Trsat

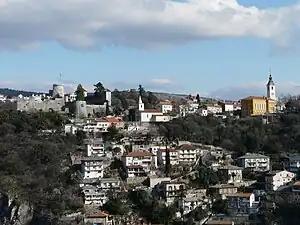
View of Trsat from WSW, from Rijeka mountain area.

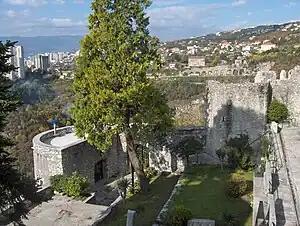
View of Rijeka from Trsat Castle

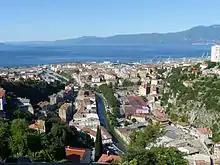
Rijeka as seen from Trsat Castle

Trsat is part of the city of Rijeka, Croatia, with a historic castle or fortress in a strategic location and several historic churches, in one of which the Croatian noble Prince Vuk Krsto Frankopan is buried. Trsat is a steep hill, 138 m high, rising over the gorge of the Rječina river, about a kilometre away from the sea; strategically significant from the earliest times right up to the 17th century, it is today a major Christian pilgrimage centre and home to a statue of Pope John Paul II who came to Trsat as a Pilgrim in 2003. Today, the University of Rijeka's newly constructed campus lies in the western part of Trsat.